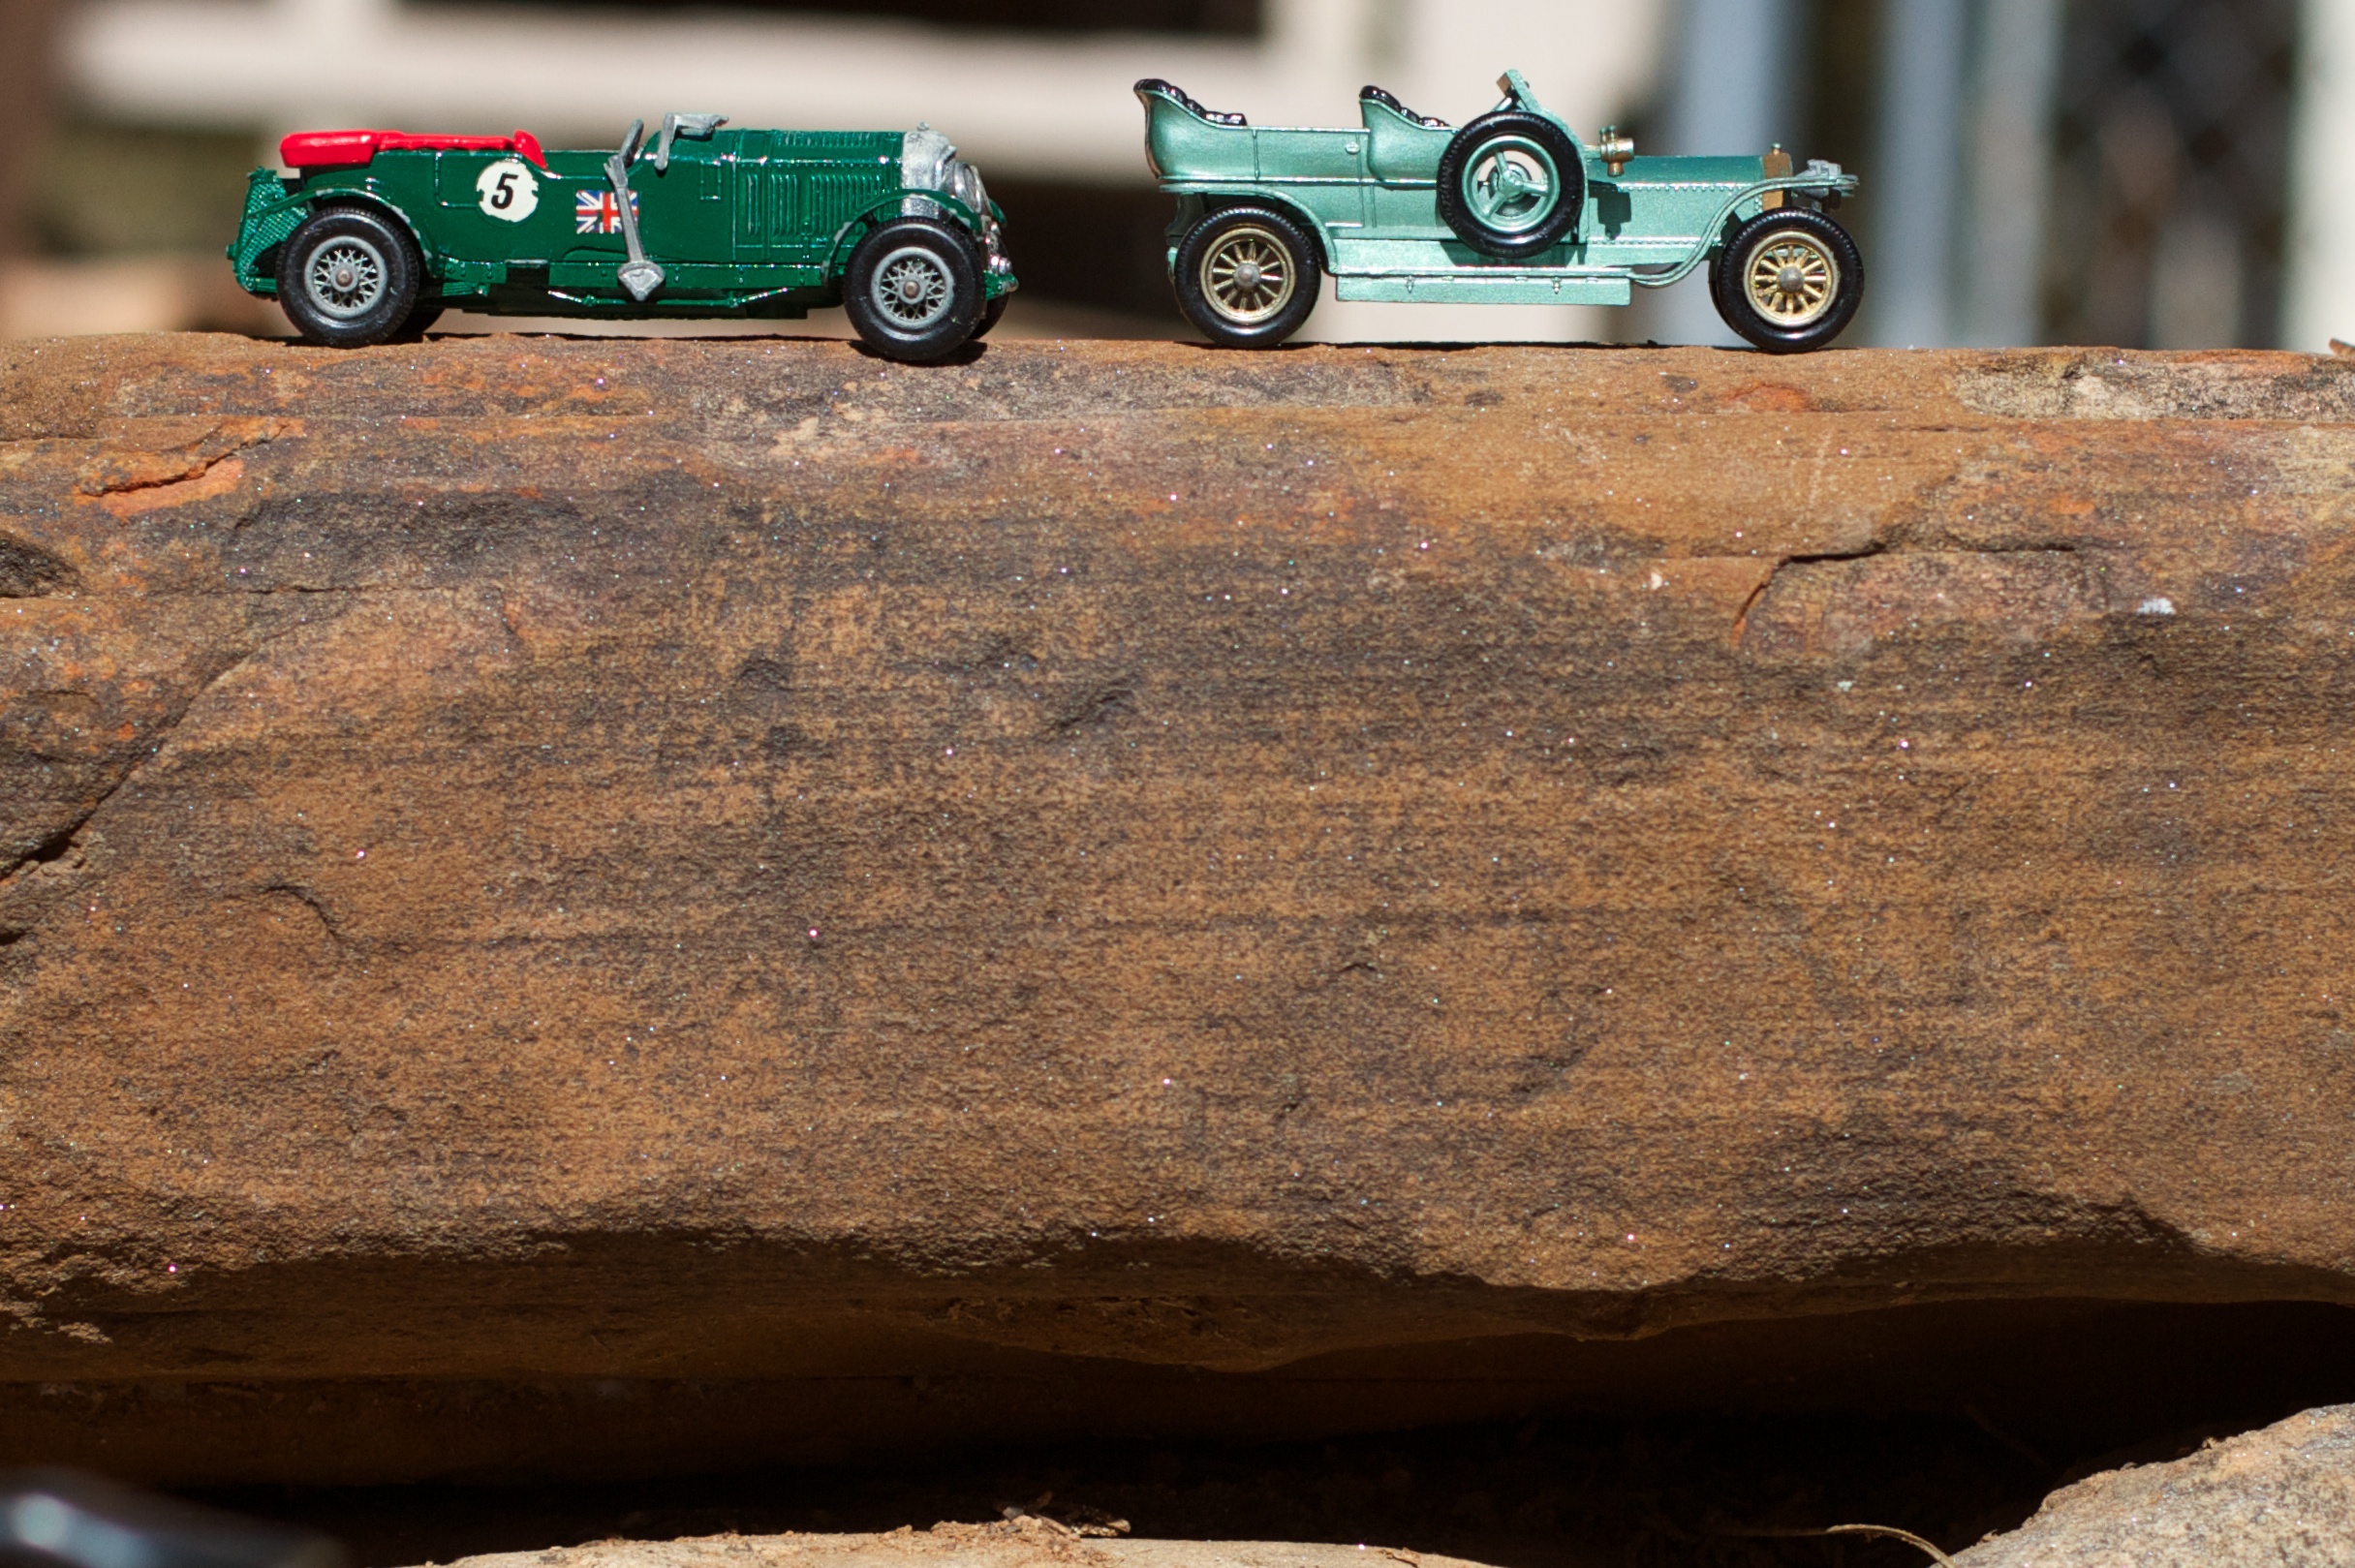
wood, car, vehicle, matchbox, screenshot